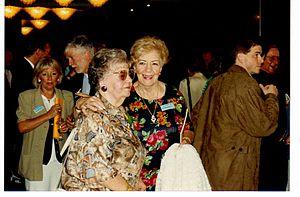
Esther Lambrechts, dite La Esterella, née le 7 mai 1919 à Anvers et morte dans cette même ville le 11 avril 2011, est une chanteuse flamande. Elle était surtout connue pour son classique Oh lieve vrouwetoren. Sa voix profonde lui a valu d'être appelée la Zarah Leander belge. La Esterella a été le premier artiste flamand à obtenir un succès international.